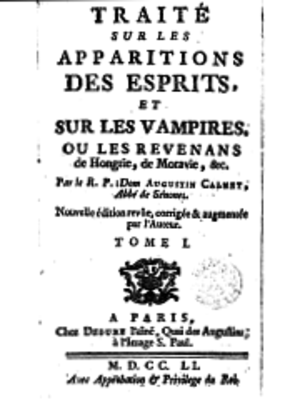
Les Dissertations sur les apparitions des anges, des démons et des esprits, et sur les revenants et vampires de Hongrie, de Bohême, de Moravie et de Silésie est un essai d'Augustin Calmet publié en 1746. L'ouvrage est publié, revu, augmenté et largement augmenté en 1751 sous un titre modifié.